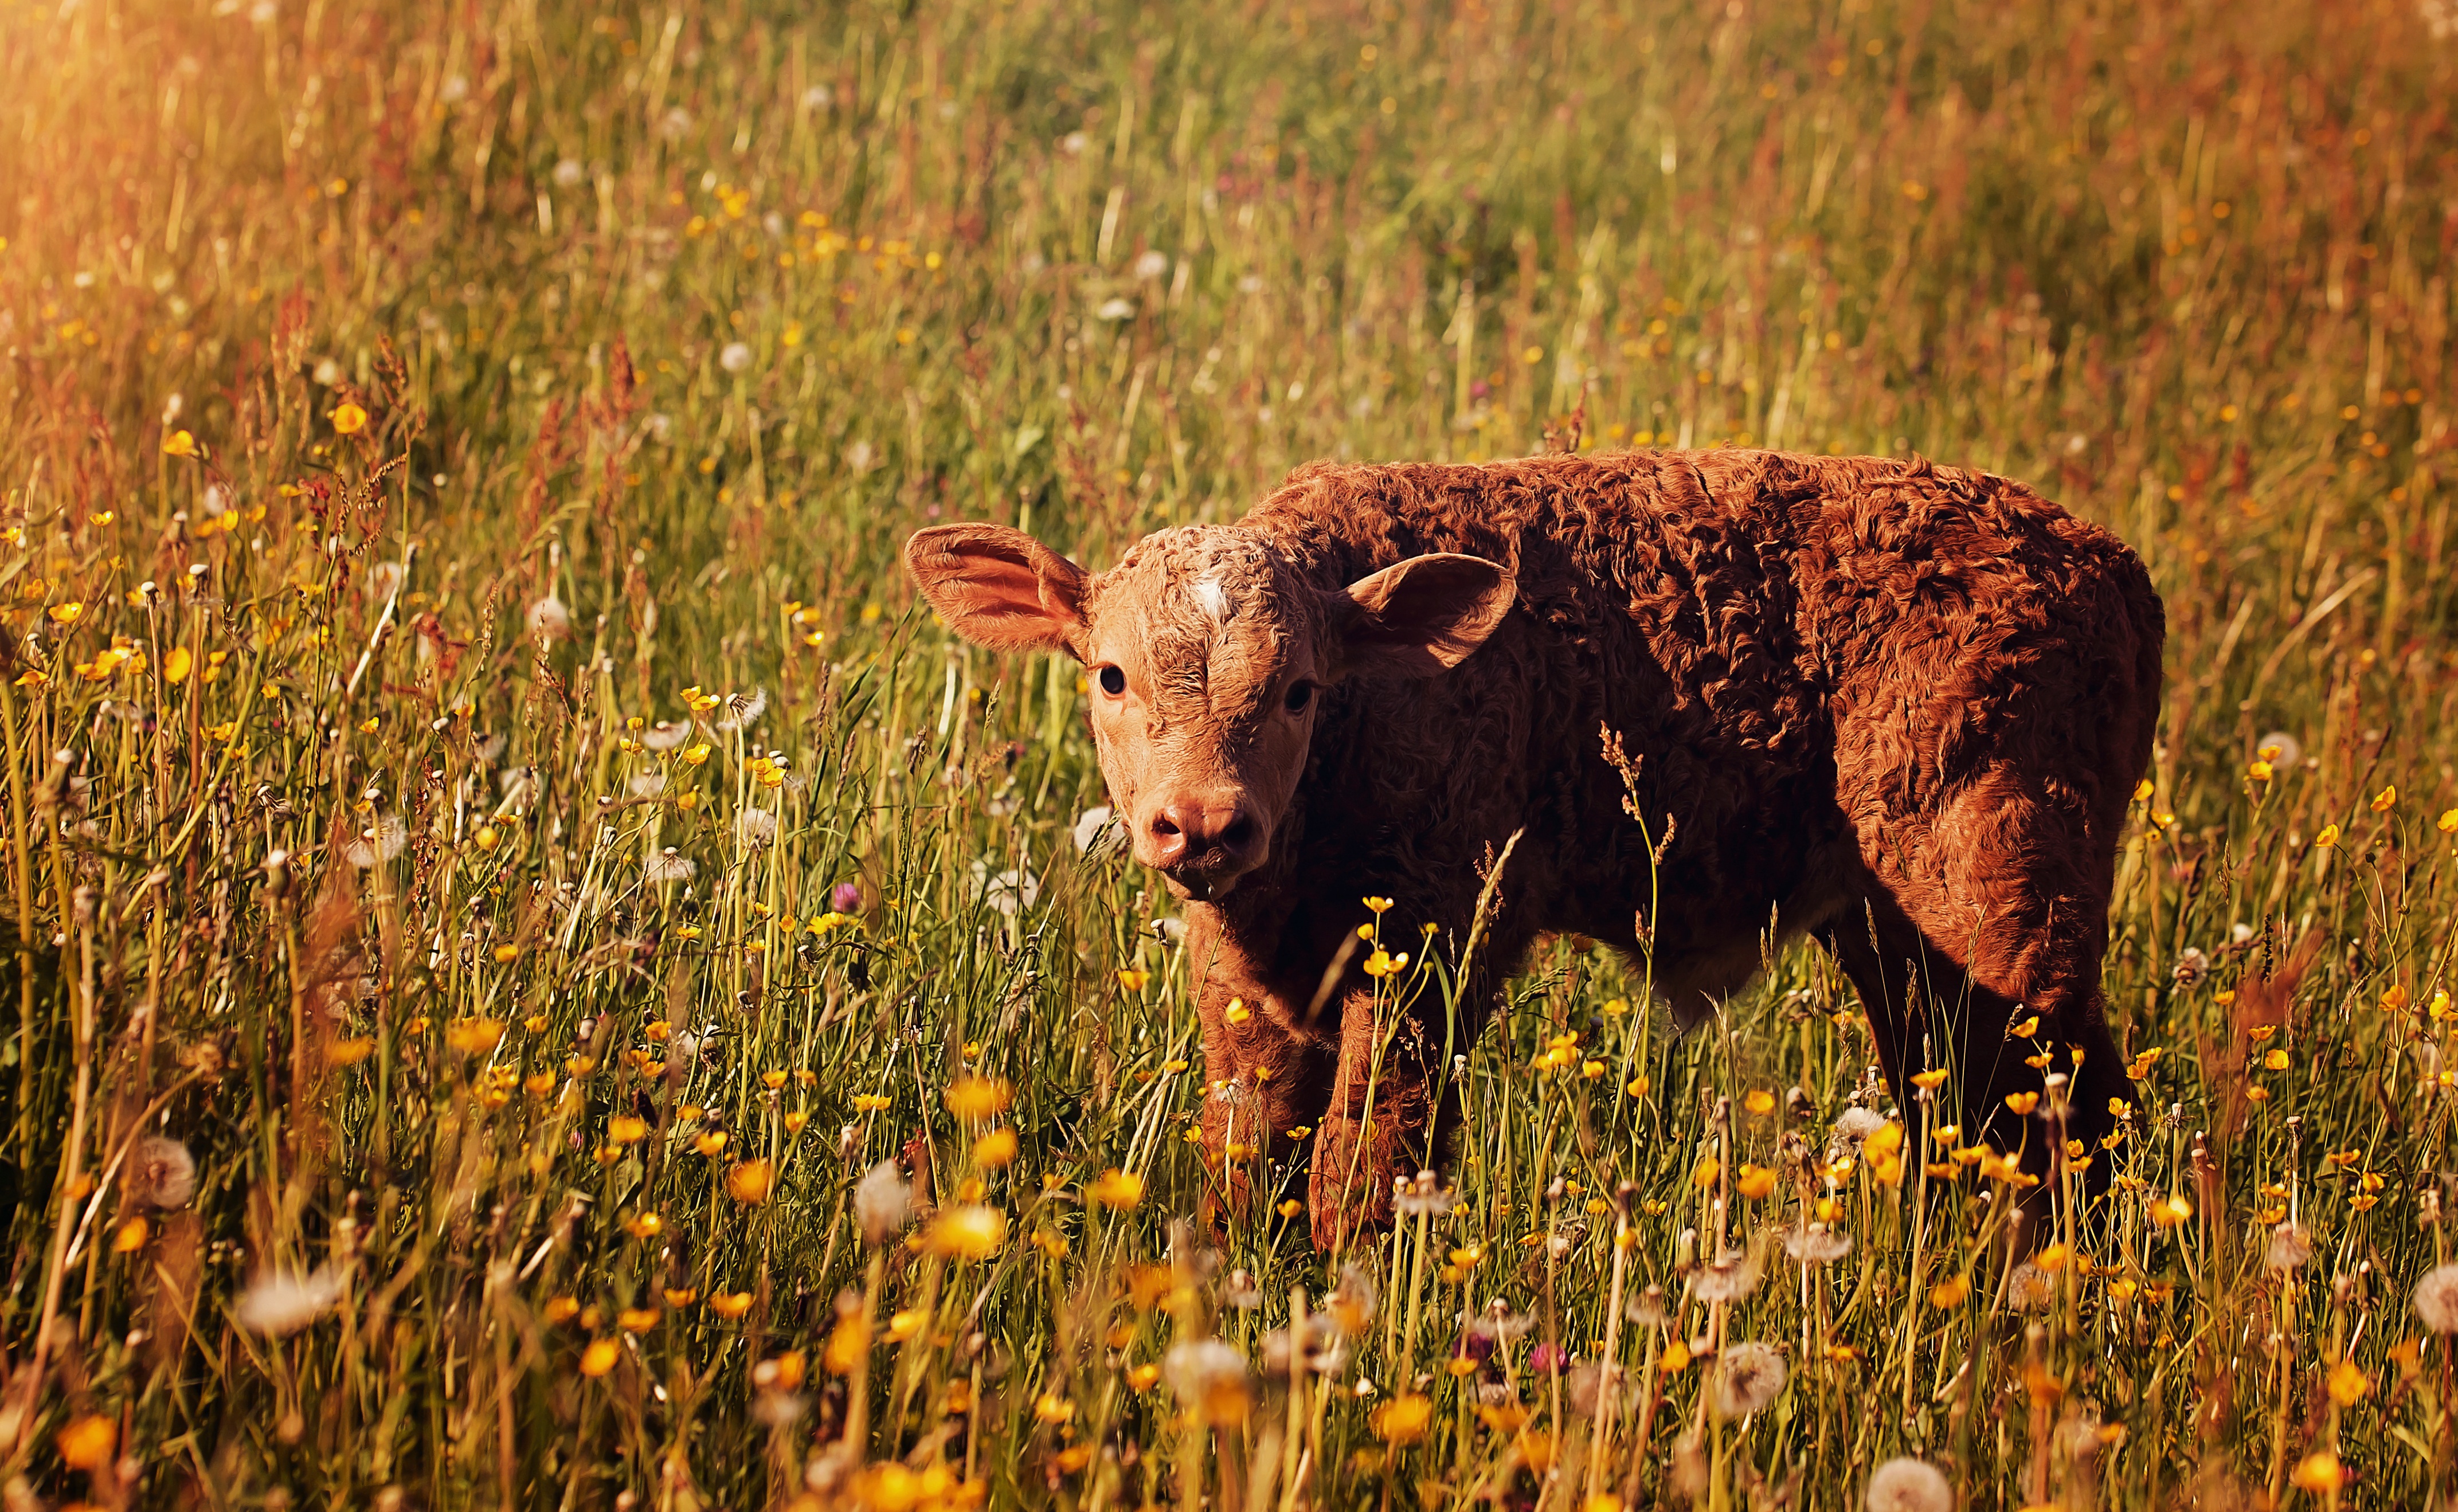
nature, grass, field, meadow, prairie, animal, cute, wildlife, pasture, grazing, livestock, autumn, mammal, fauna, calf, flowers, grassland, habitat, cattle like mammal